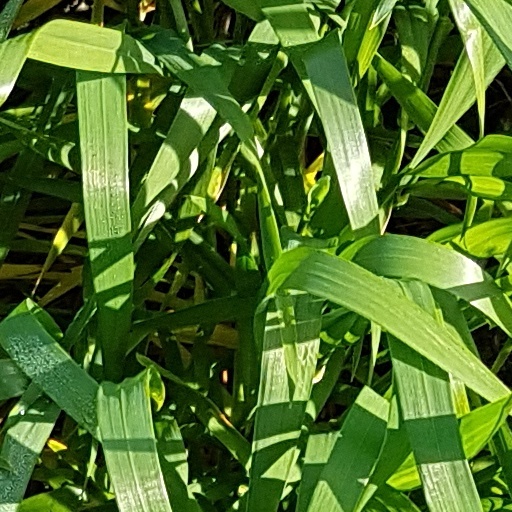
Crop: wheat